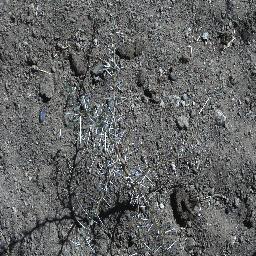
Label: prickly_acacia